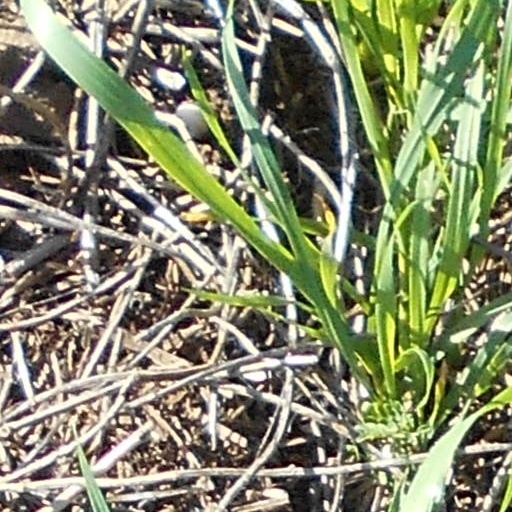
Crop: wheat